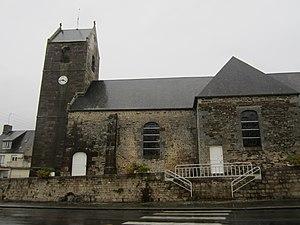
Chérencé-le-Roussel, Manche